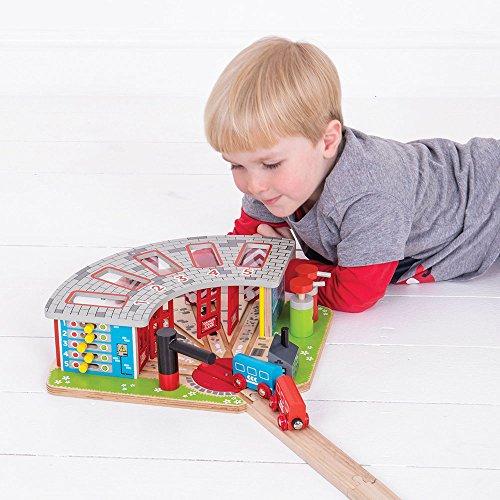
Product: Bigjigs Rail Wooden Five Way Engine Shed - Other Major Rail Brands are Compatible
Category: Toys & Games | Play Vehicles | Play Trains & Railway Sets | Train Sets
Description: The sturdy Five Way Engine Shed from Bigjigs Rail includes a working turntable, opening doors and 2 pumps.
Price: $63.00
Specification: ProductDimensions:16.5x12.2x4.9inches|ItemWeight:4.14pounds|ShippingWeight:4.14pounds(Viewshippingratesandpolicies)|DomesticShipping:ItemcanbeshippedwithinU.S.|InternationalShipping:ThisitemcanbeshippedtoselectcountriesoutsideoftheU.S.LearnMore|ASIN:B0017PB1SM|Itemmodelnumber:BJT192|Manufacturerrecommendedage:36months-12years